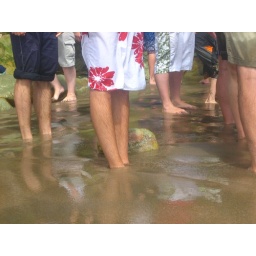
The hot water was just a few inches down in the sand